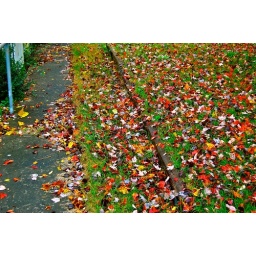
Down my sidewalk out back. 99% of those leaves come from the same tree in my l8er pic's